Game & Watch

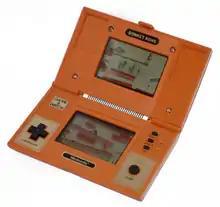
"Donkey Kong", showing its revolutionary D-pad and multi-screen clamshell design

Starting in 1981, Game & Watch devices incorporated an alarm function, enhancing their practicality as a watch. By mid-1982, limitations of single-screen LCDs led to the creation of the Multi Screen Series, which effectively doubled the gameplay area. launched the series. Shortly thereafter, Nintendo's highly successful "Donkey Kong" arcade game was adapted for the Multi Screen format, requiring an alternative to the traditional joystick, which was impractical for handheld gaming. This challenge led to the invention of the now-iconic D-pad, a flat, four-way directional control that allowed for precise movement with minimal space requirements. The D-pad design was later honored with a Technology & Engineering Emmy Award in 2008. The clamshell design of the Multi Screen Series would later inspire the Game Boy Advance SP, Nintendo DS, and Nintendo 3DS.